Congenital melanocytic nevus

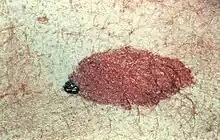
Congenital nevus. Note the variable coloration and slightly irregular border

The congenital melanocytic nevus appears as a circumscribed, light brown to black patch or plaque, potentially very heterogeneous in consistency, covering any size surface area and any part of the body.